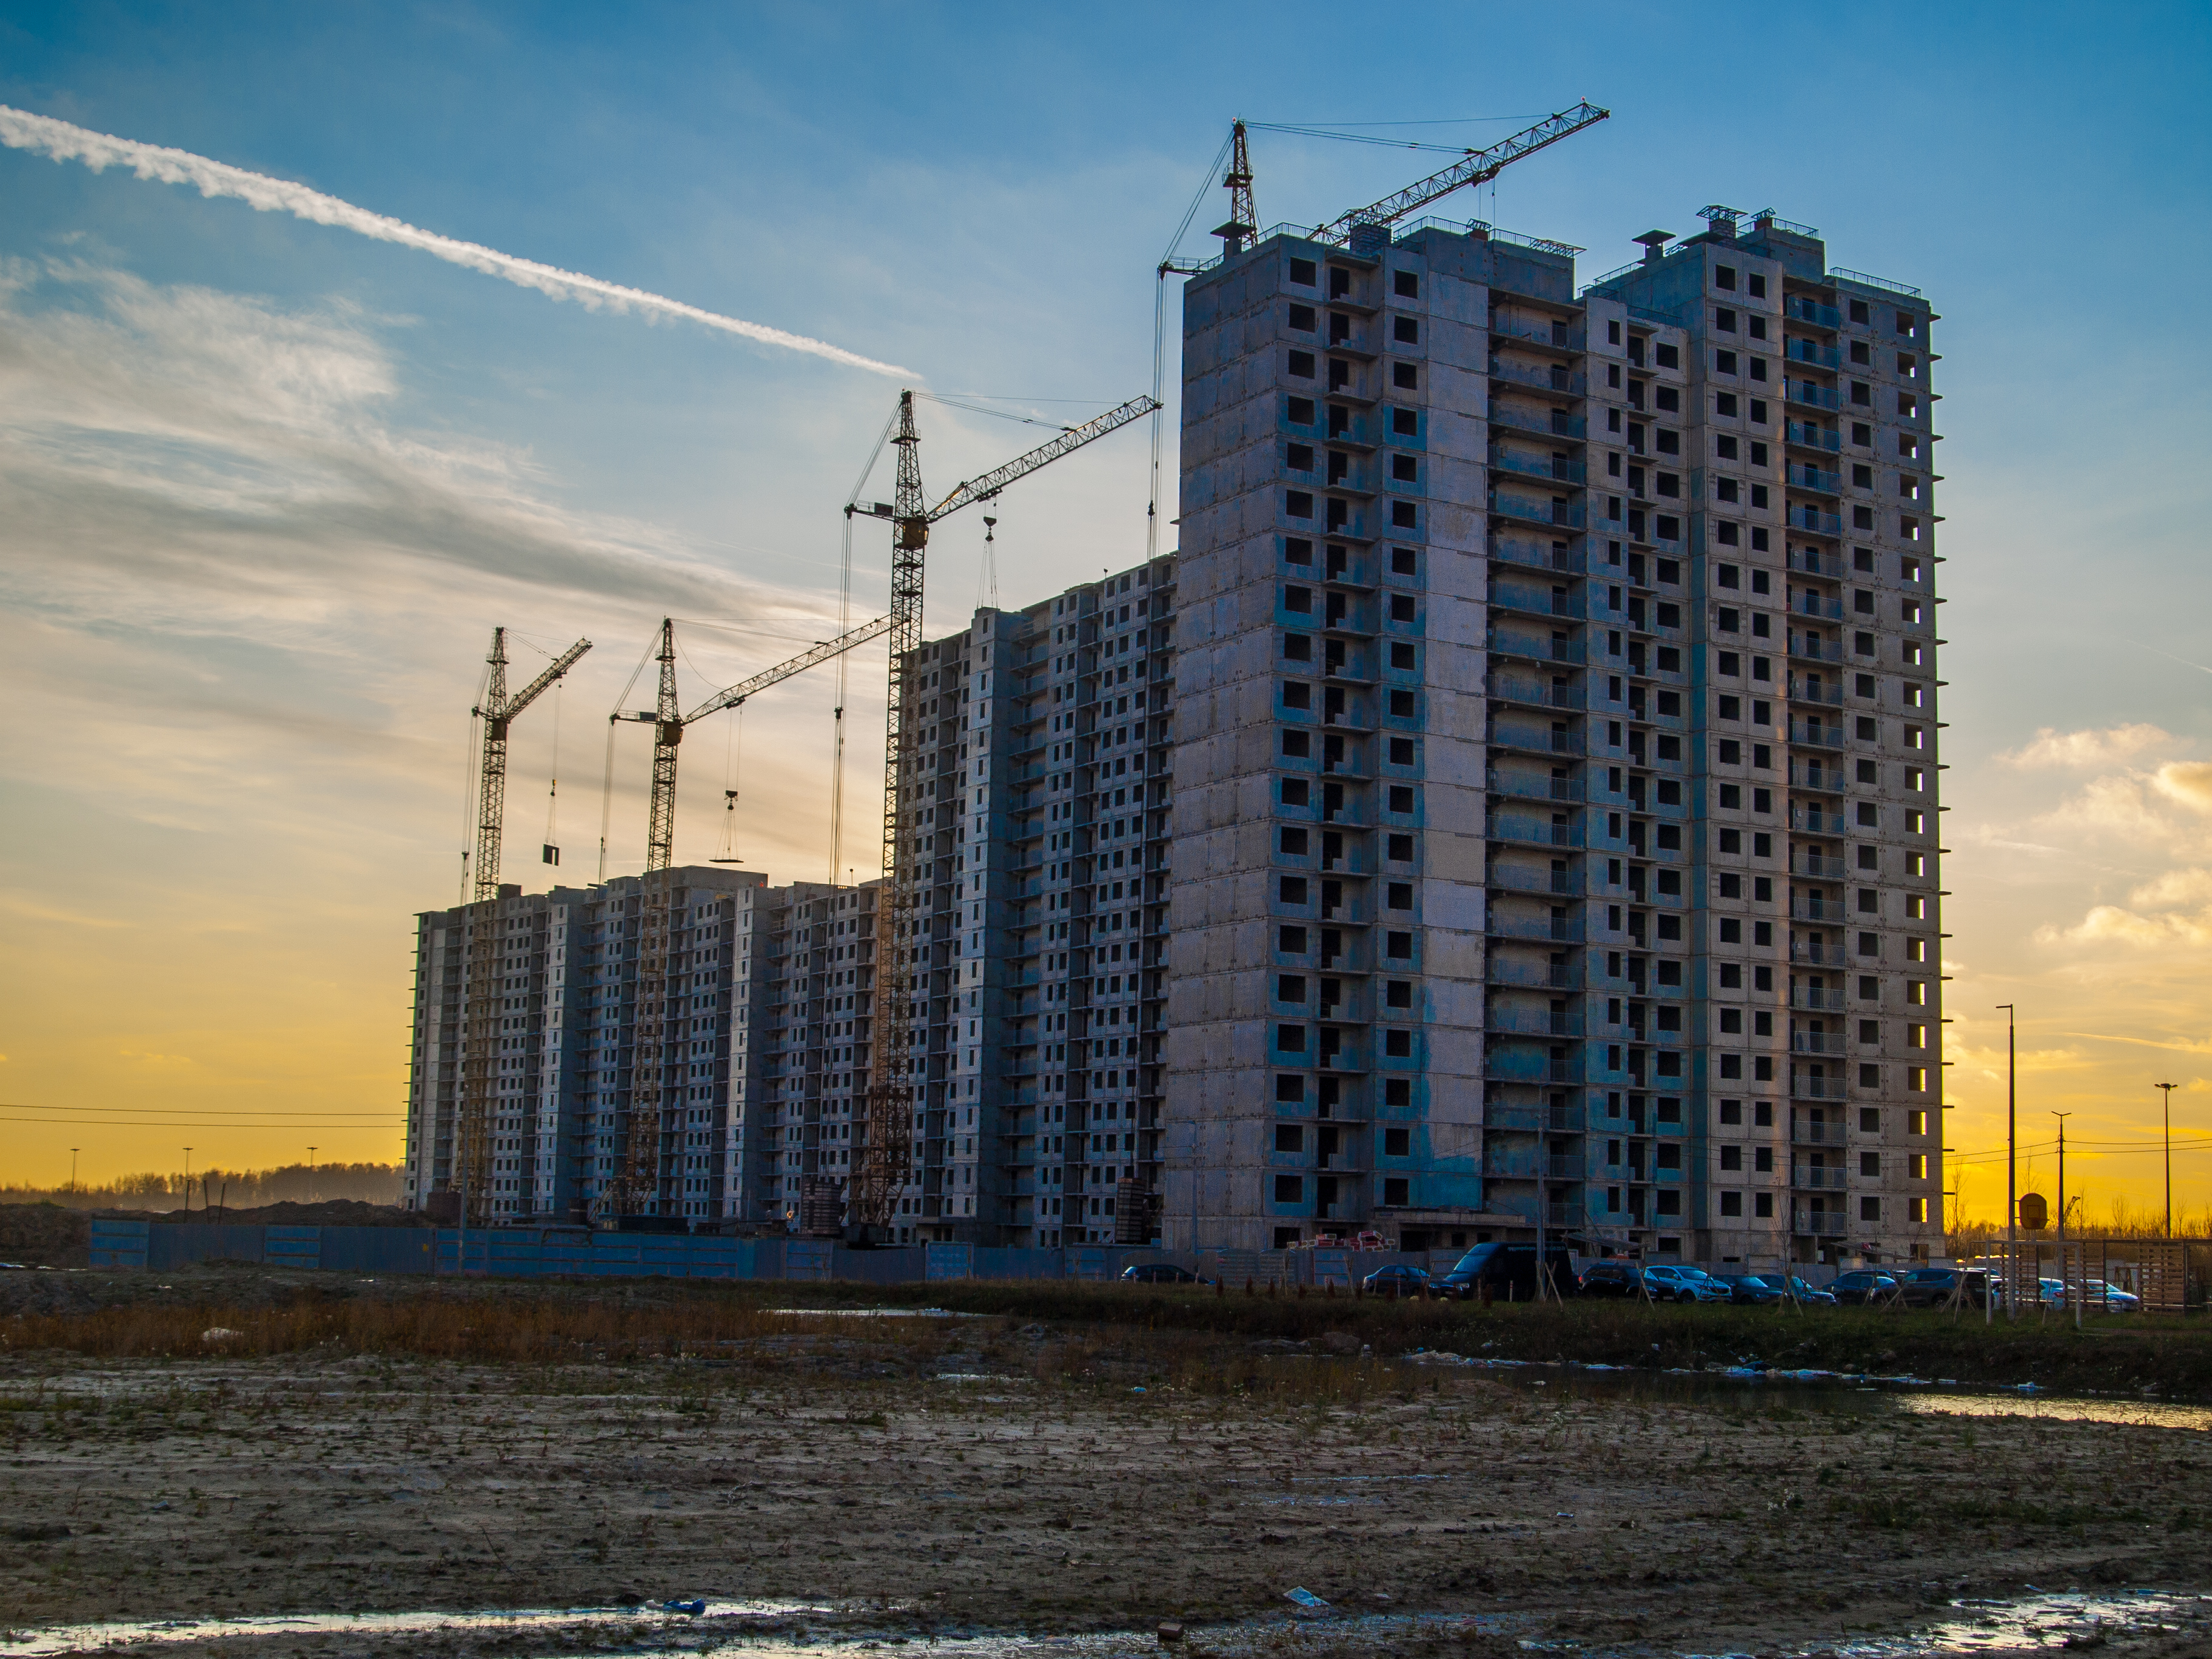
images, cloud, sky, building, skyscraper, house, tower block, urban design, condominium, cityscape, crane, residential area, city, electricity, facade, street light, construction, commercial building, tree, apartment, reflection, industry, mixed use, public utility, suburb, headquarters, roof, horizon, construction equipment, evening, project, soil, landscape, downtown, skyline, metal, overhead power line, ocean, corporate headquarters, transport, electrical supply, road, factory, winter